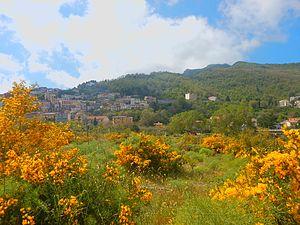
balais au printemps dans la Fiumara del Patrì à Fondachelli Fantina, Sicile Español: floración escoba en Fondachelli Fantina, Sicilia
Les genêts sont des arbustes ou arbrisseaux appartenant à la famille des Fabaceae. Ce nom vernaculaire regroupe en français des plantes appartenant à différents genres : Cytisus, Cytisophyllum, Chamaecytisus, Echinospartum, Genista, Spartium.